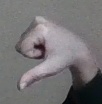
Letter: waw